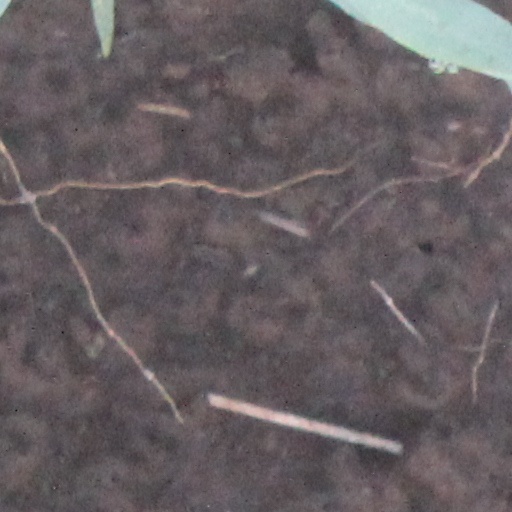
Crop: wheat